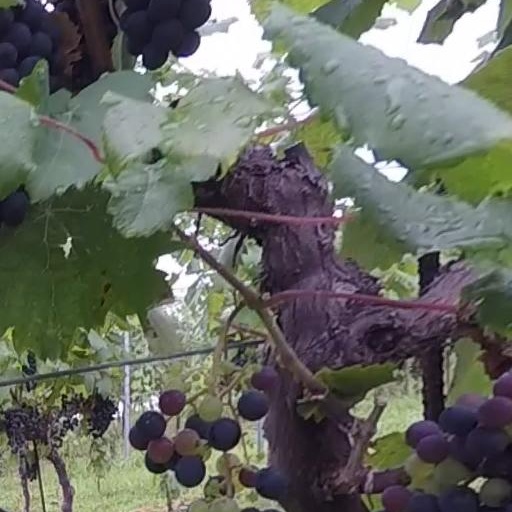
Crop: grape